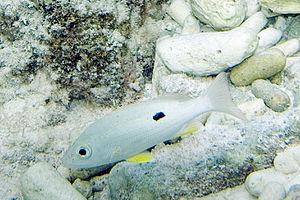
Lutjanus est un genre de poissons de la famille des Lutjanidae, appelés en français « vivaneaux ».